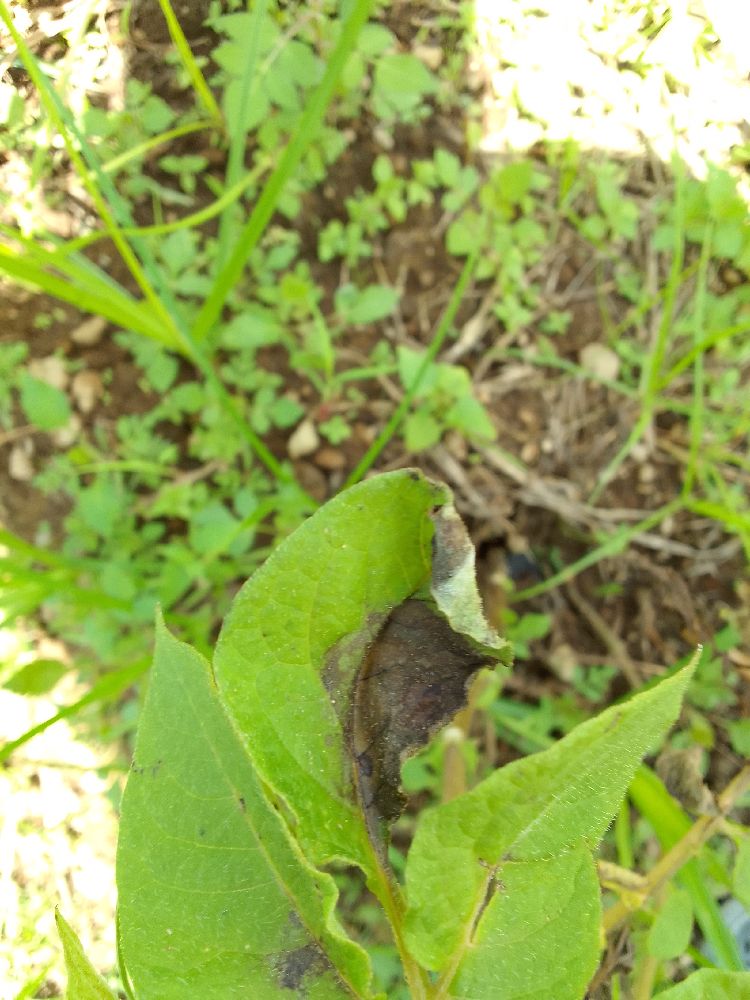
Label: Late blight